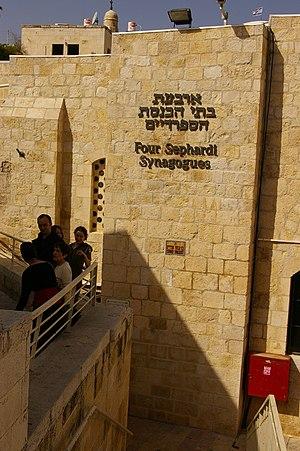
Vieille ville de Jérusalem - Quartier juif - Quatre synagogues sephardi de Jérusalem, cet endroit se trouve sur le circuit de visite fléché סיורובע (étape 2).
Cet article présente la liste de synagogues d'Israël.
Le Quartier juif est l'un des quatre quartiers traditionnels de la vieille ville de Jérusalem. Il est dans la partie sud-est des murailles de la ville et s'étend depuis la Porte de Sion au sud puis longe le quartier arménien à l'ouest jusqu'au Cardo au nord et jusqu'au mur Occidental et au mont du Temple à l'est.